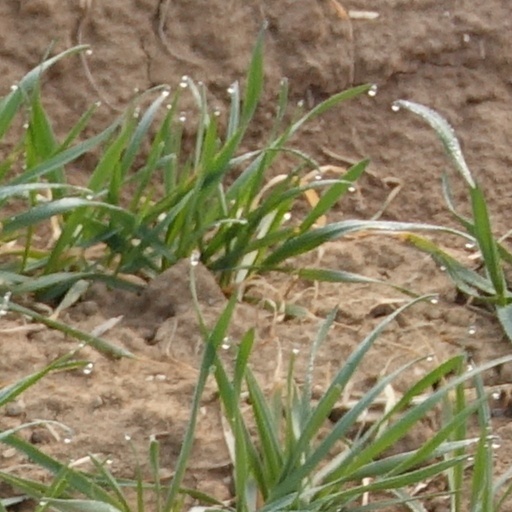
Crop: wheat